Heart Lake Secondary School

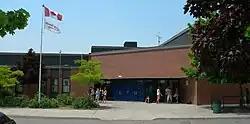
Front entrance to school

Heart Lake Secondary School, commonly known as HLSS or Heart Lake, is a public secondary school in Brampton, Ontario, Canada. It is located along Conestoga Drive to the north of Wexford Road, and is named after the Heart Lake neighborhood of Brampton it resides in (which is named after the namesake lake located in nearby Heart Lake Conservation Area). The school was founded in 1988 and is a part of the Peel District School Board. The school has 1150 students enrolled as of September 2019. The school